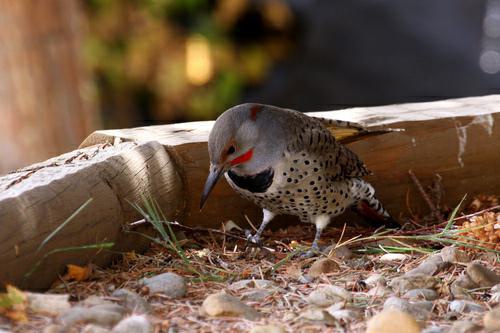
A photo of a northern flicker